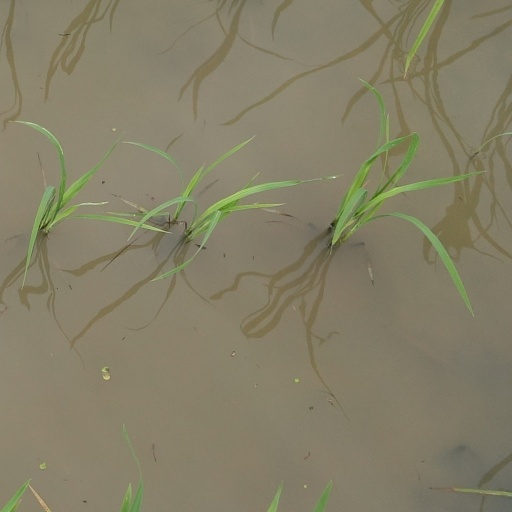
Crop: rice